3rd Army Corps (Azerbaijan)

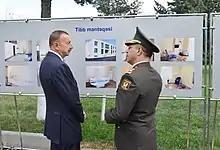
Rovshan Akbarov and Ilham Aliyev at the corps.

On 15 November 2014, President Ilham Aliyev took part in the opening of the headquarters building, built on the territory of the corps. Among the assets on the territory of the corps are the following: Heydar Aliyev Museum, Barracks, 500-seat auditorium, Library, Computer room, Soldiers Club, Medical Center, and Soldiers' Canteen. There is also a parade ground, a sports town and a swimming pool that were constructed in the military townlet.